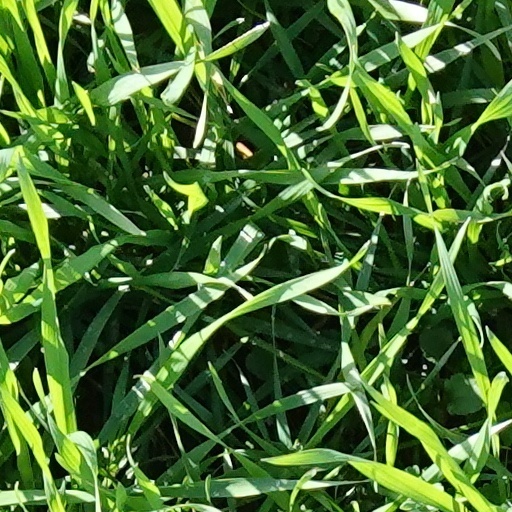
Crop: wheat